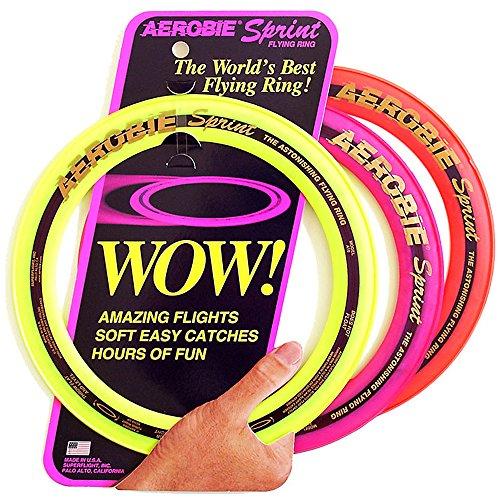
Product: Aerobie Sprint Ring 10`` (6044008)
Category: Sports & Outdoors | Sports & Fitness | Leisure Sports & Game Room | Outdoor Games & Activities | Disc Sports | Flying Discs
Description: UNIQUE DESIGN: The open center of the Sprint Ring allows you to personalize your throwing and catching style – create signature moves with Aerobie flying discs.
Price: $10.89
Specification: Product Dimensions:         10 x 10 x 0.2 inches ; 14.1 ounces    |Shipping Weight: 2.9 ounces (View shipping rates and policies)|Domestic Shipping: Item can be shipped within U.S.|International Shipping: This item can be shipped to select countries outside of the U.S.  Learn More|ASIN: B00005BV0D|Item model number: 10R24|    #3    in Flying Discs